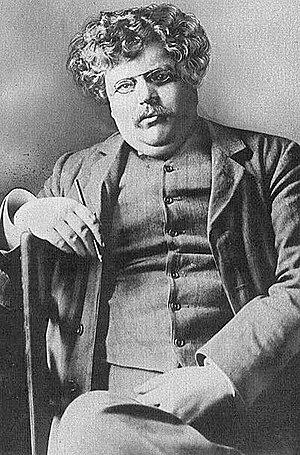
Analyser la forme dans l’œuvre poétique de Robert Browning se heurte d’emblée à l’abondance du sujet : cette œuvre est ambitieuse, les recueils ainsi que les poèmes sont souvent longs.
Ye Olde Cheshire Cheese est parmi les plus anciens Pub de la City de Londres, en Angleterre, situé au 145 Fleet Street à la "Wine Office Court". Il a été reconstruit en 1667 à la suite du Grand Incendie.
G. K. Chesterton, dont le nom complet est Gilbert Keith Chesterton KC*SG, né le 29 mai 1874 à Londres et mort le 14 juin 1936 à Beaconsfield, est un écrivain anglais du début du XXᵉ siècle, considéré comme de premier plan. Son œuvre est empreinte d'une grande variété : il a été en effet journaliste, poète, biographe et apologiste du christianisme.
Les Papiers posthumes du Pickwick Club, également connu sous le titre Les Aventures de Monsieur Pickwick, est le premier roman de Charles Dickens à être publié sous forme de feuilleton, de 1836 à 1837.